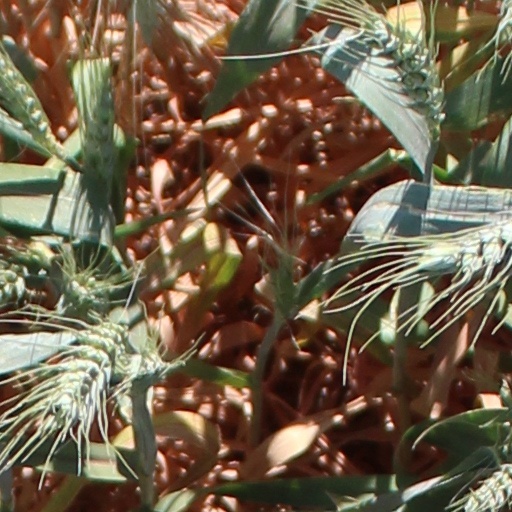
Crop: wheat